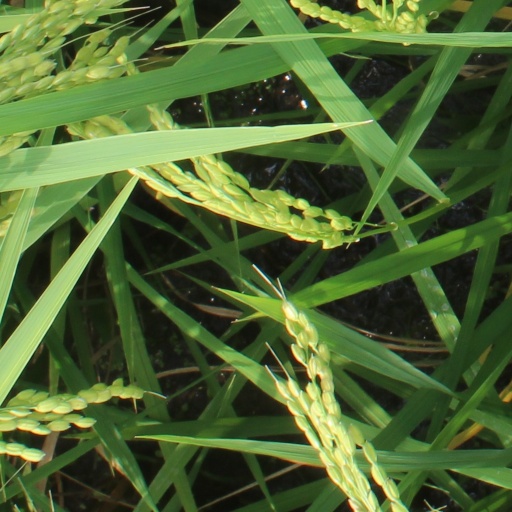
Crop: rice